Professional hunter

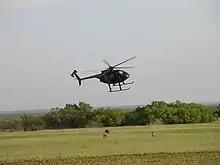
Aerial shooting of feral pigs from a helicopter by the Texas Wildlife Services

In a North American context the terms market hunter and commercial hunter are predominantly used to refer to hunters of the 19th and early 20th century who sold or traded the flesh, bones, skins and feathers of slain animals as a source of income. These hunters focused on species which gathered in large numbers for breeding, feeding, or migration and were organized into factory-like groups that would systematically depopulate an area of any valuable wildlife over a short period of time. The animals which were hunted included bison, deer, ducks and other waterfowl, geese, pigeons and many other birds, seals and walruses, fish, river mussels, and clams.